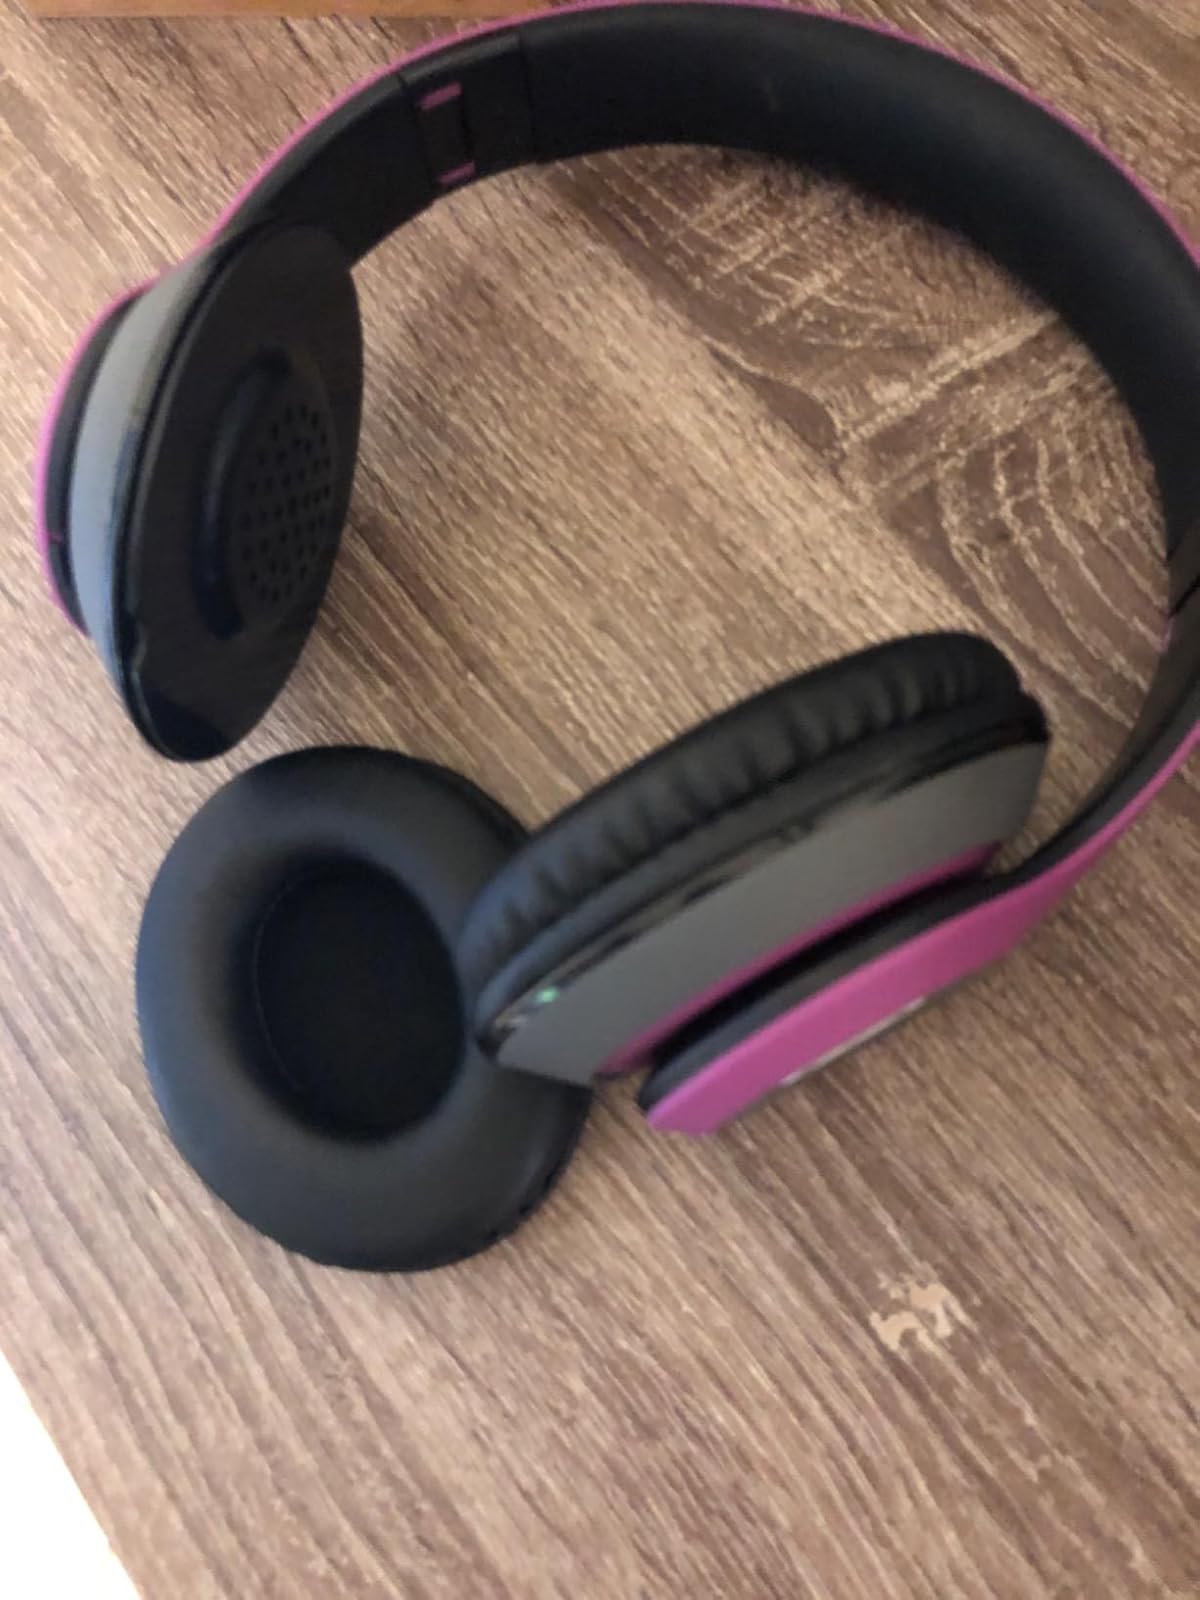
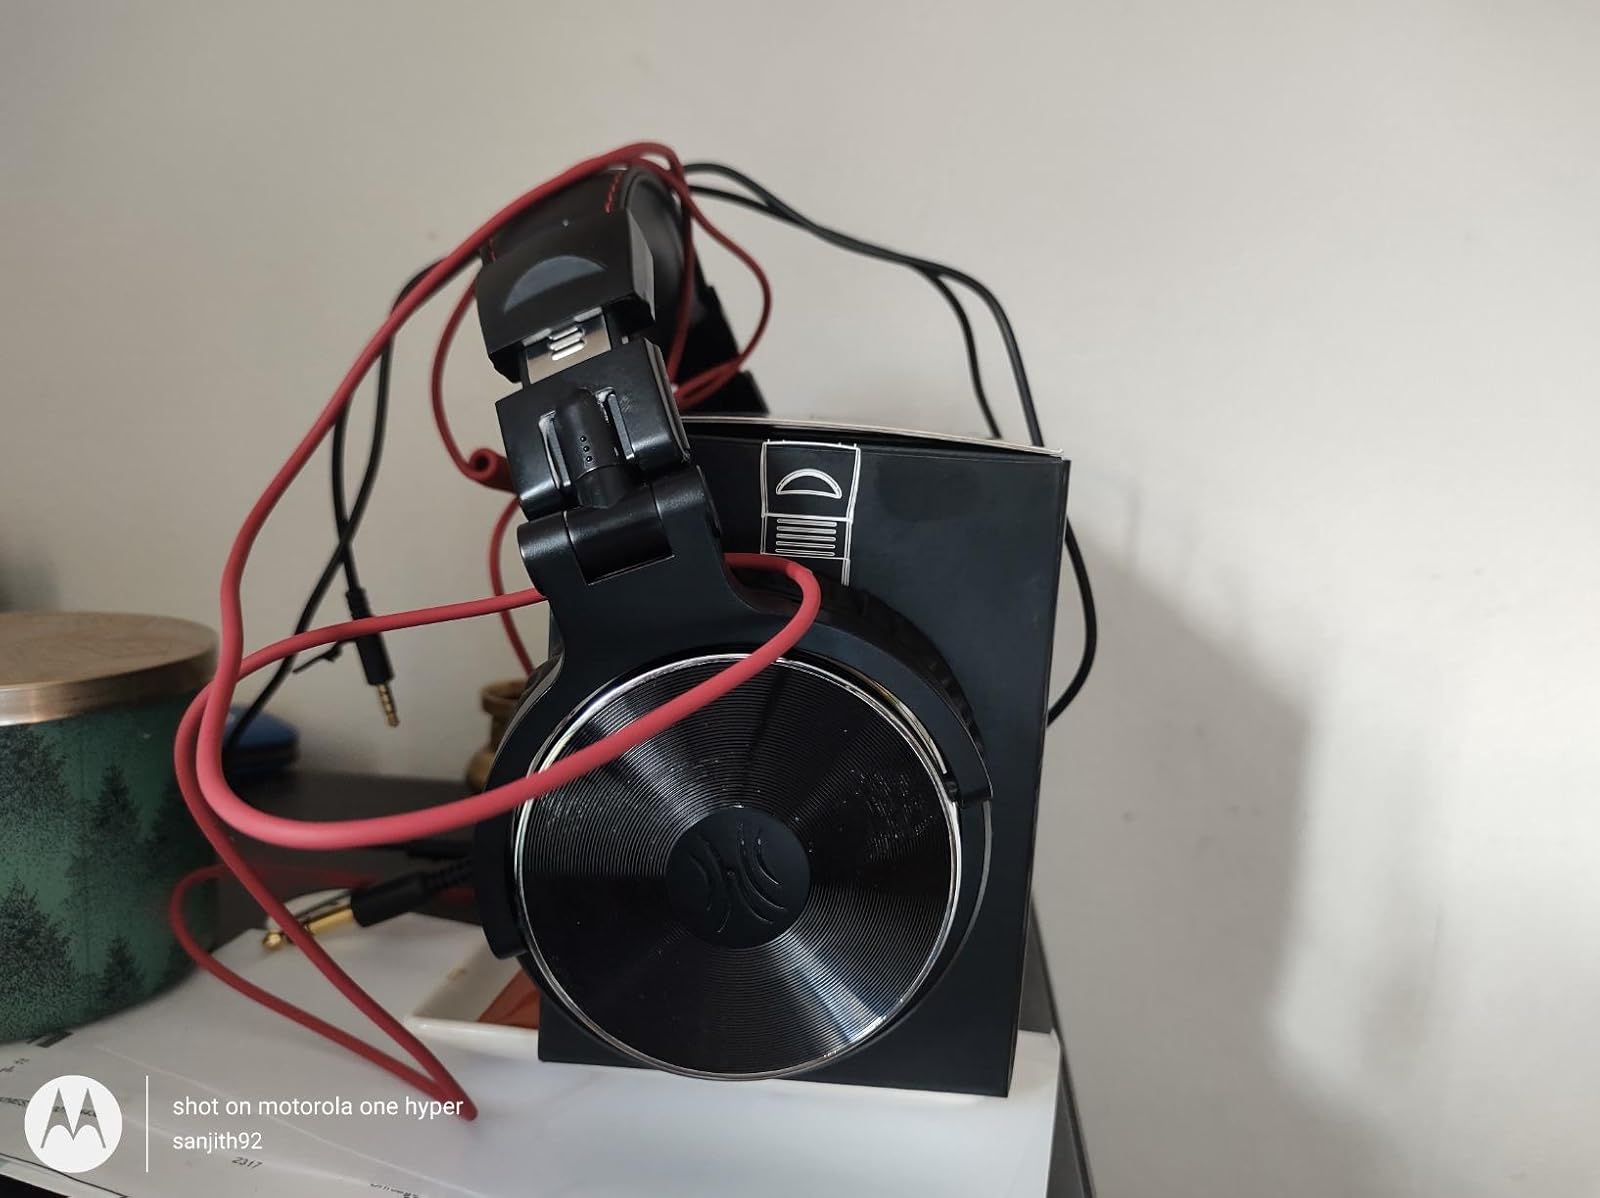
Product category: headphones
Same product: no